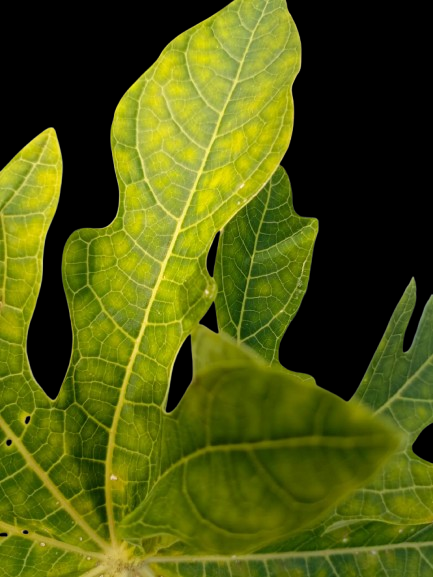
Crop: Papaya
Label: Pathogen_symptoms